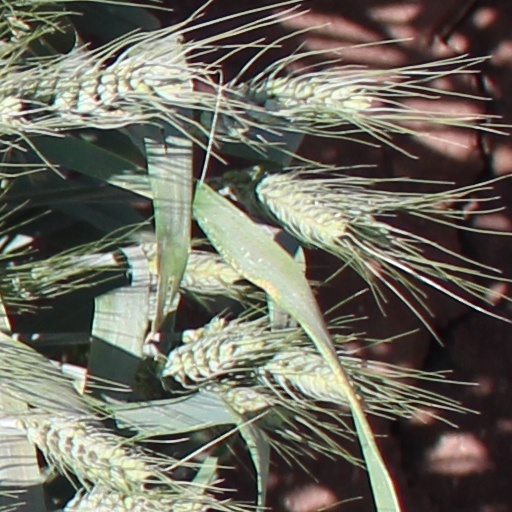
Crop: wheat